1977–78 NHL season

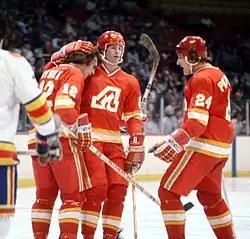
Tom Lysiak (left) celebrates a goal with Atlanta Flames teammates in a game with the Colorado Rockies in 1978

Bobby Orr sat out the season to rest his oft-injured knee in the hope that rest would allow him to return to play in 1978–79; he would return for that season, only playing in six games before retiring. However, defenseman Doug Wilson proved to be an excellent replacement for the Chicago Blackhawks.